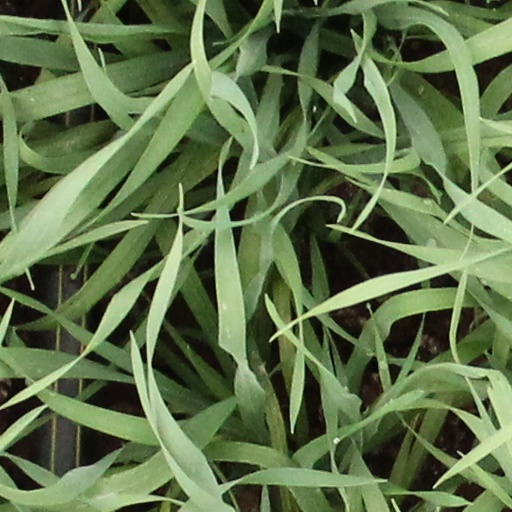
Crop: wheat